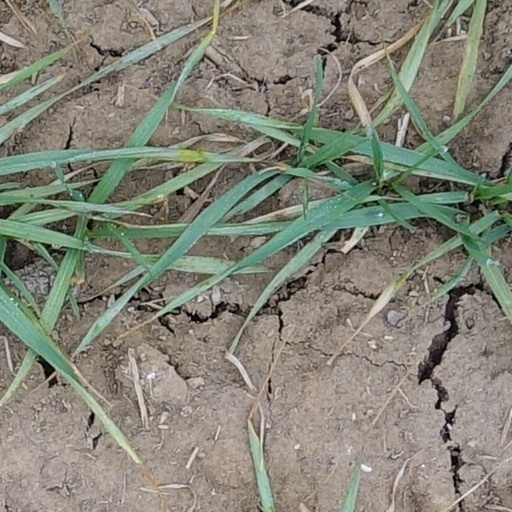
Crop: wheat